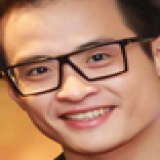
ca sĩ Hà Anh Tuấn